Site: brandenburg
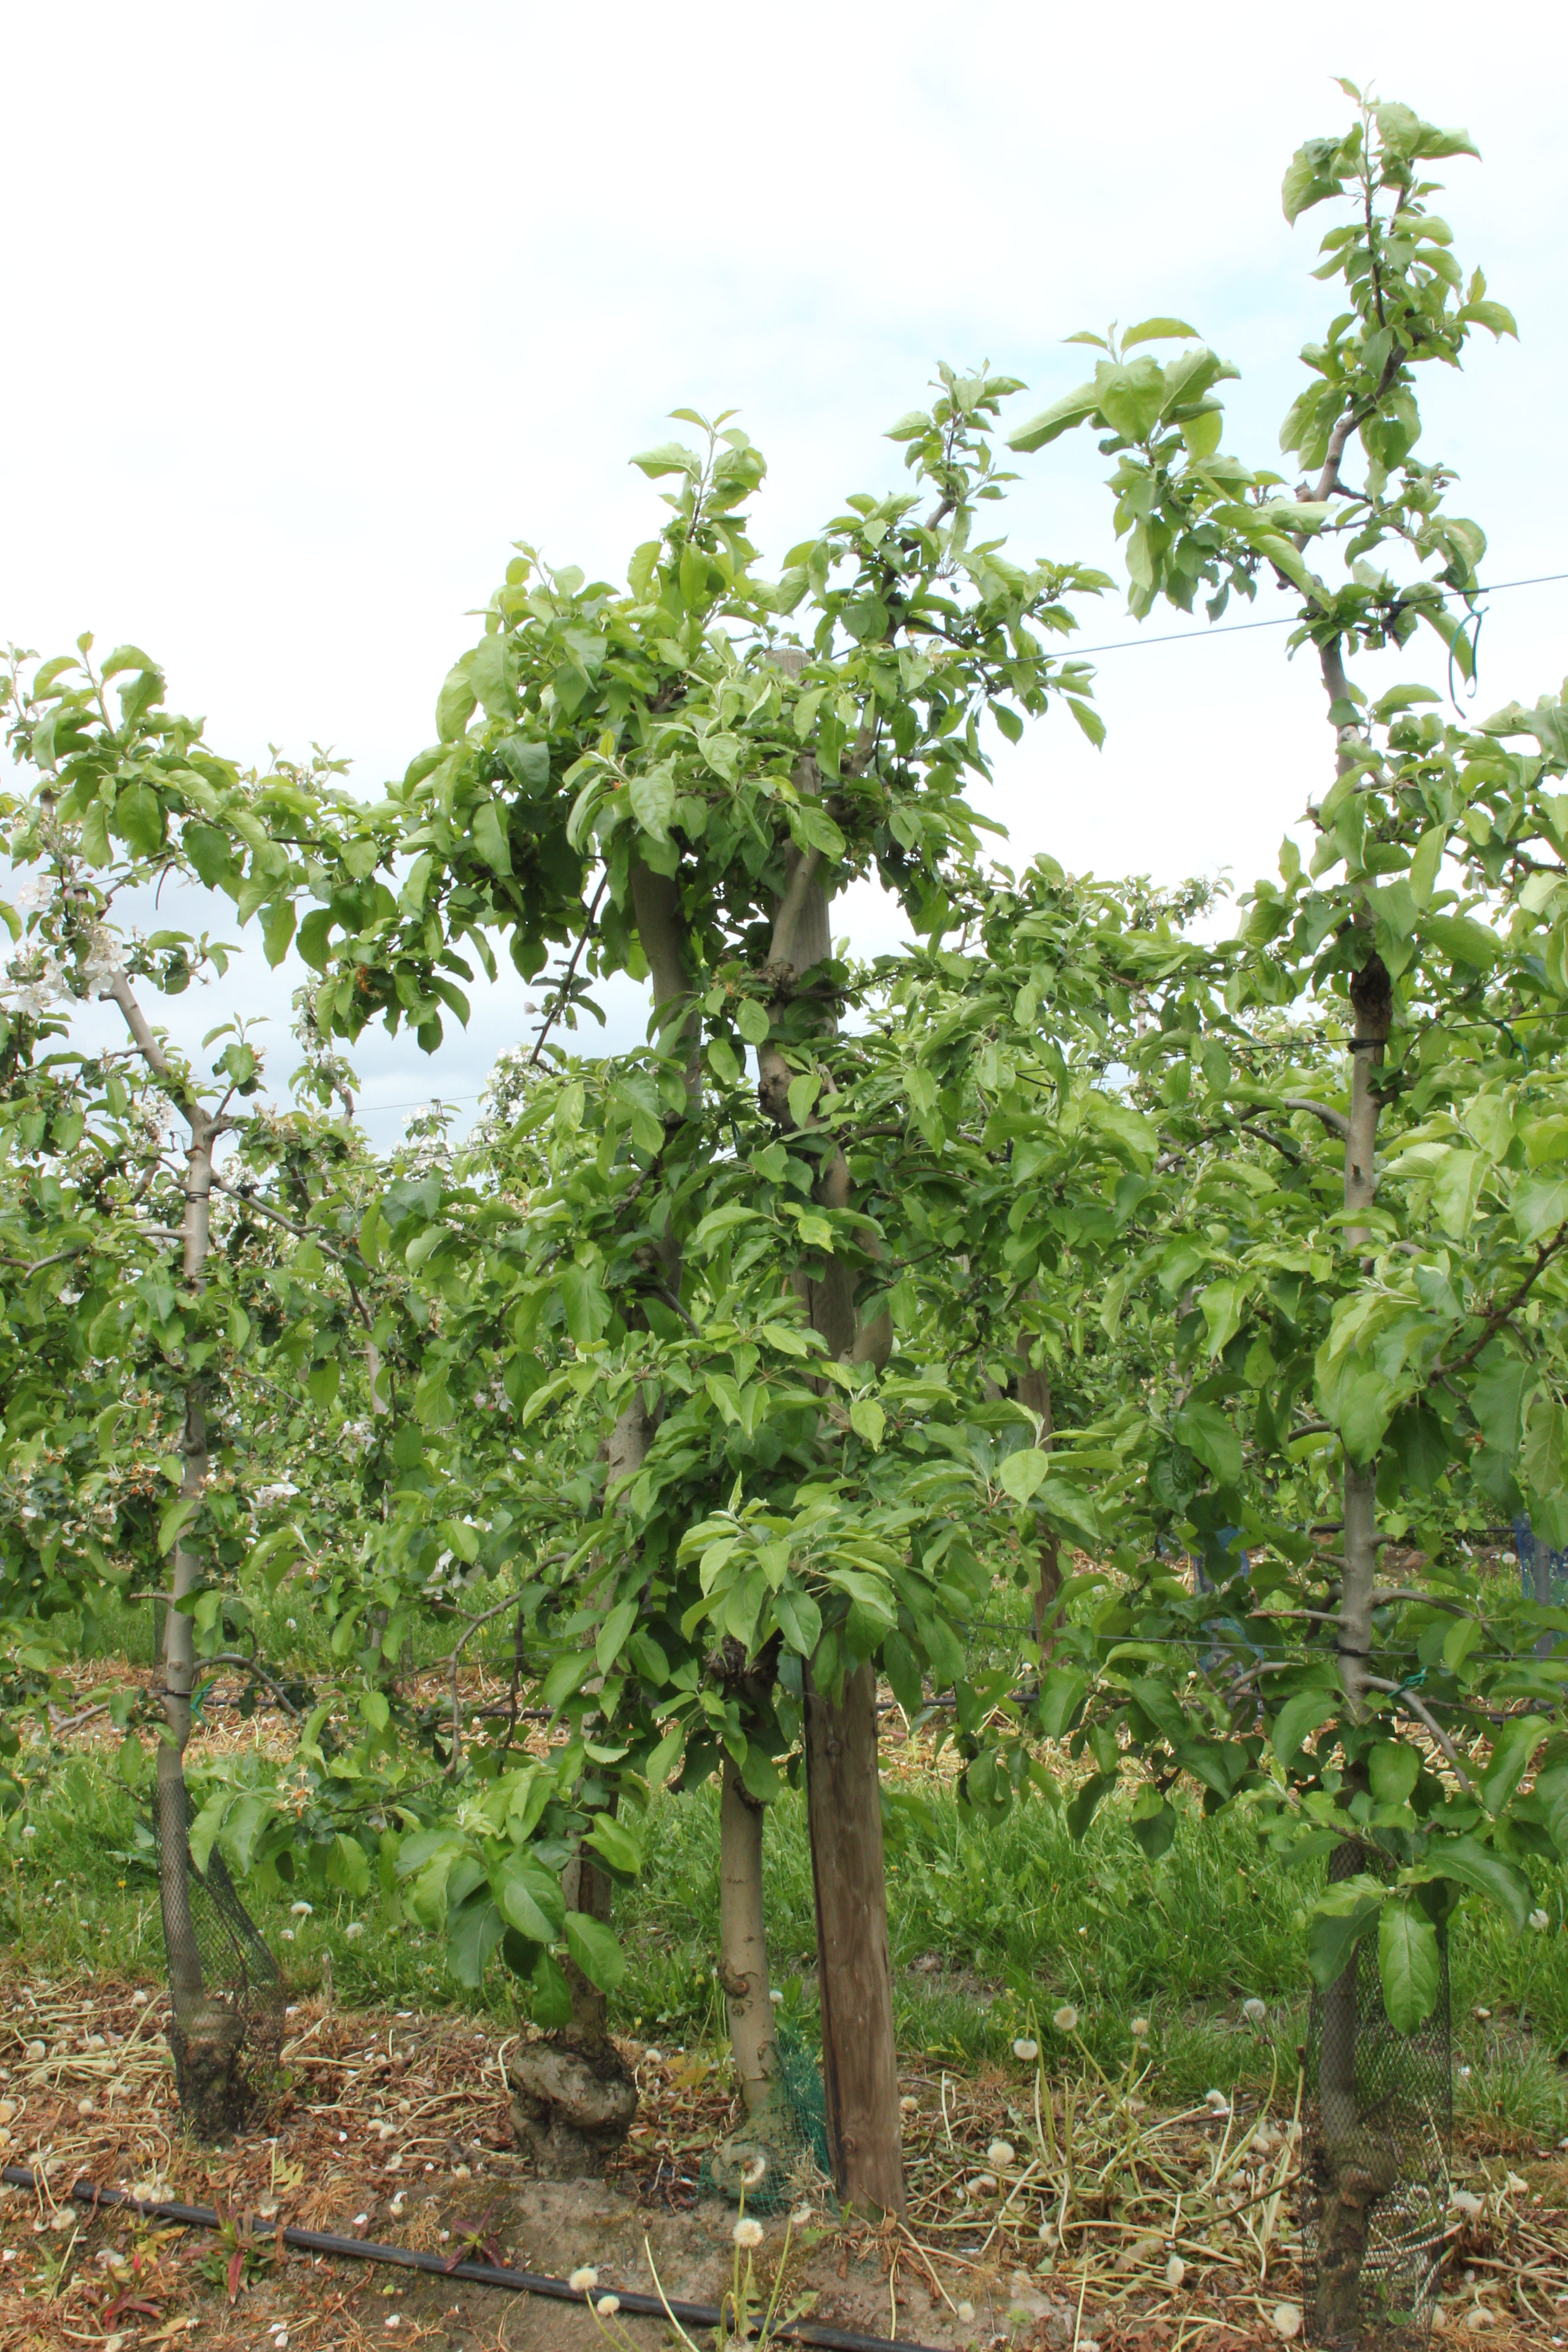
Growth stage (BBCH 67): Flowering